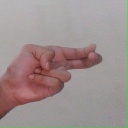
अक्षर: ह